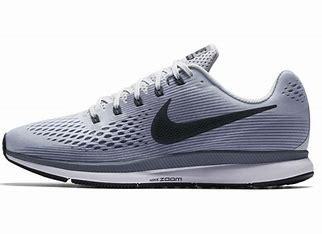
Brand: Nike
Model: Air Zoom Pegasus 34